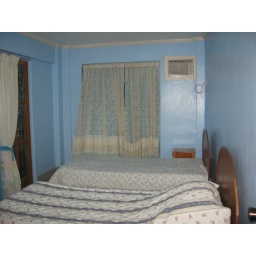
beach house for sale in cebu philippines